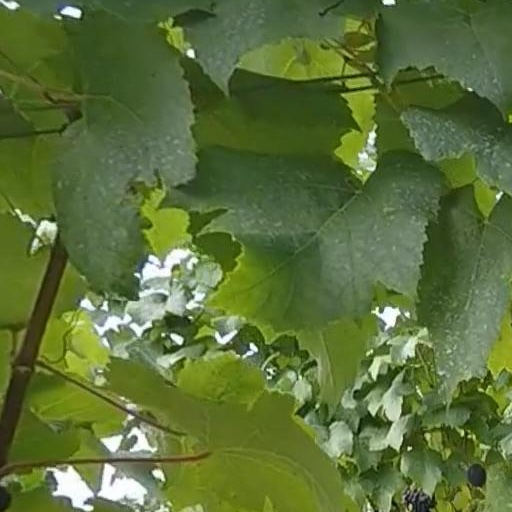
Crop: grape